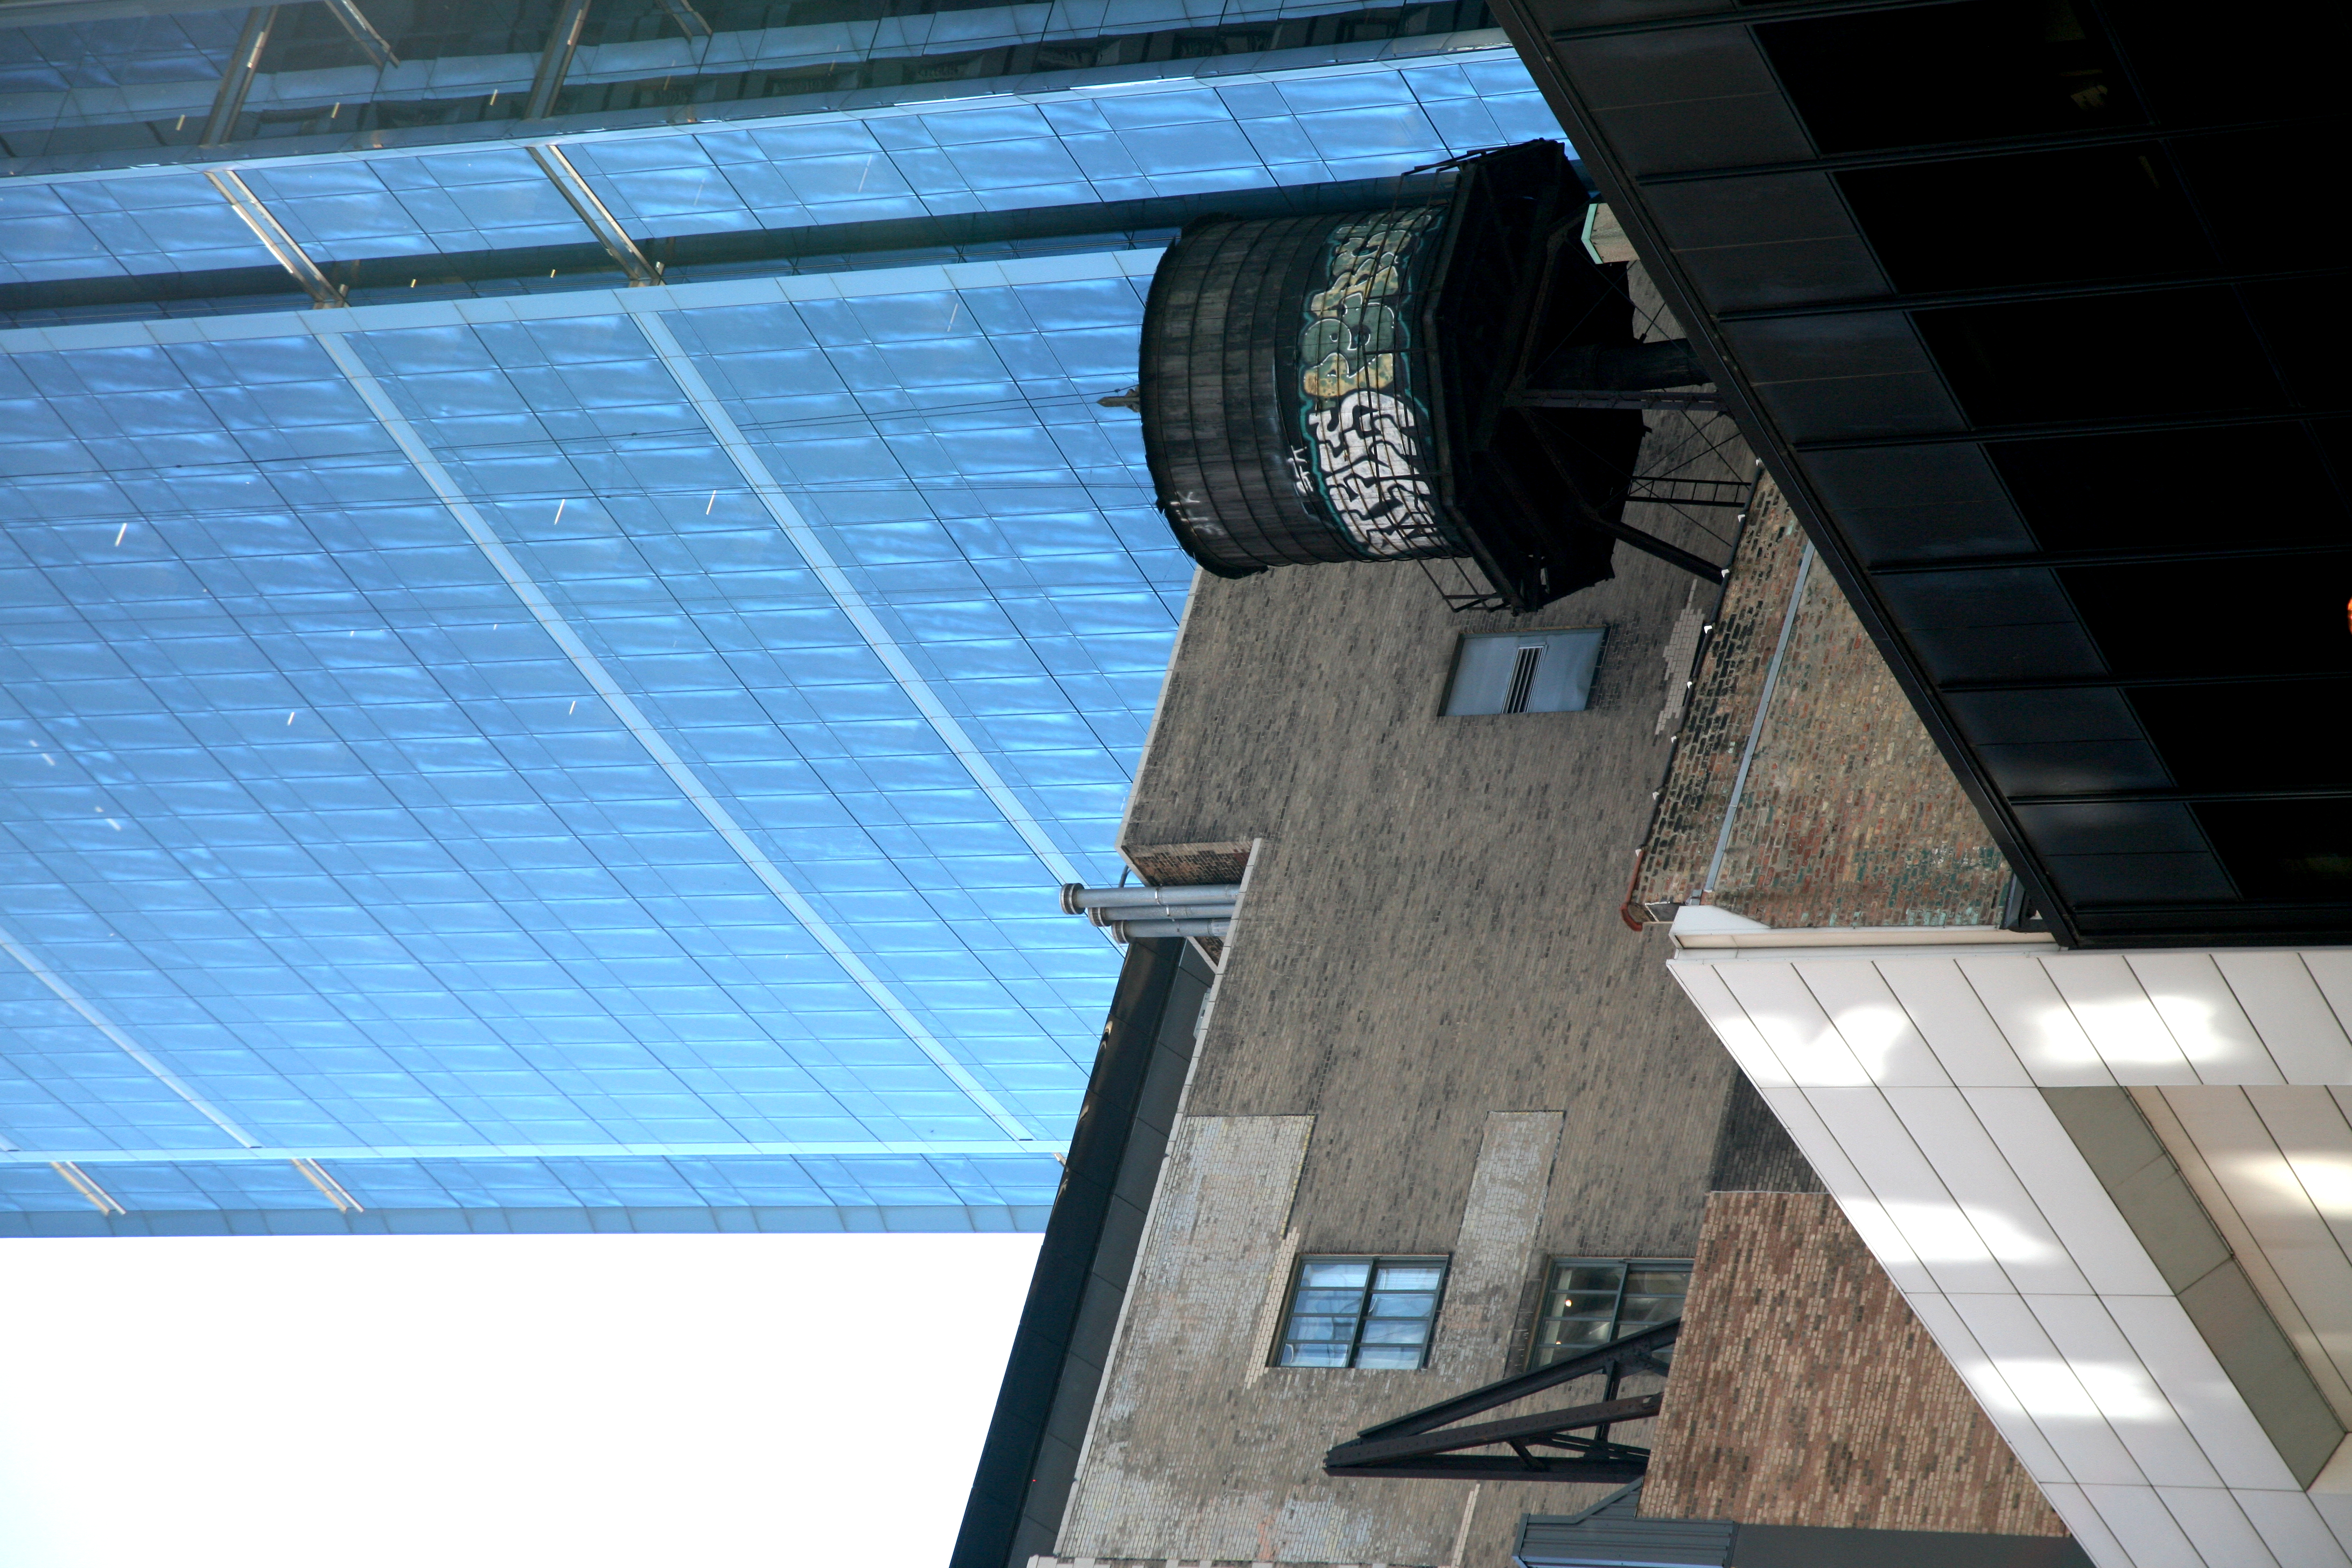
architecture, street, building, city, skyscraper, downtown, landmark, chicago, facade, blue, tower block, 5d, shape, loop, headquarters, metropolis, urban area, human settlement, metropolitan area